St Stephens School, Brisbane

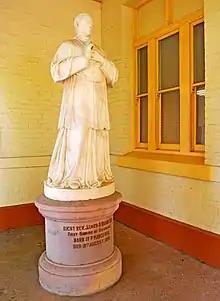
Statue of Bishop Quinn, 2012

The school stands on land which was designated for church use in 1847 and officially granted to the Catholic Church in 1849. The very first denominational school in Brisbane had been established in 1845 by the Catholic Church - an indication of early Catholic commitment to education. The aspirations of the Catholic Church and the nature of the 1875 education legislation in Queensland ensured that the early commitment became an enduring feature of Catholic activity, for the church deplored the secular nature of instruction offered in "state" schools and determined to establish its own schools wherever possible. It was within this context that the erection of St Stephens School occurred.